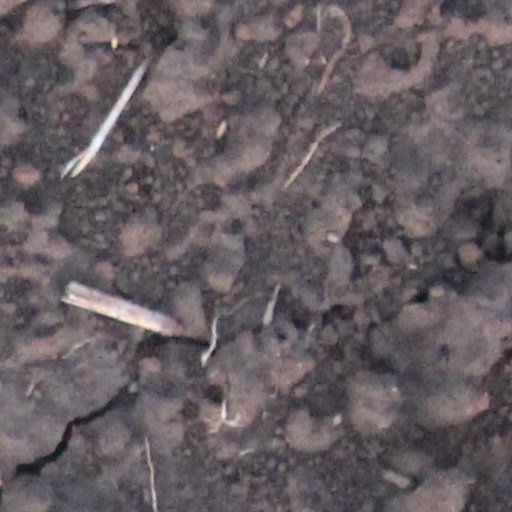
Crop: wheat